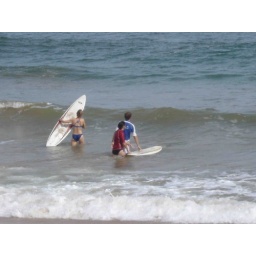
My first time ever in the water with a board. I had great fun being beaten down by the ocean